Costa Concordia

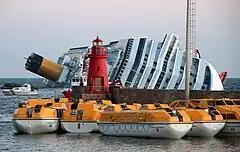
"Costa Concordia" after dawn with lifeboats at shore

On 22 November 2008, "Costa Concordia" suffered damage to her bow when high winds over the Sicilian city of Palermo pushed the ship against its dock. There were no injuries and repairs started soon after.